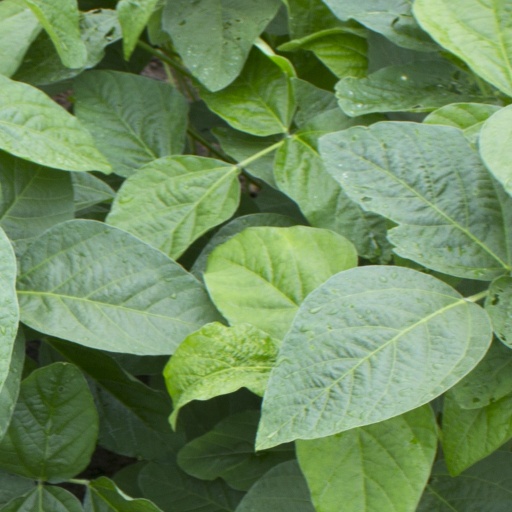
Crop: soybean